Sutorius eximius

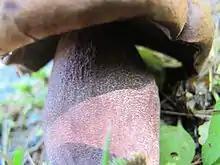
The scales on the stipe surface are distinct from those of "Leccinum".

Various authorities have treated the taxon as either a "Boletus", "Leccinum", or "Tylopilus", depending on which morphological characteristics they deemed most significant. Rolf Singer initially considered the species most appropriately placed in "Tylopilus" on account of the reddish-brown spore print, a taxonomic opinion shared by Alexander H. Smith and Harry Thiers, who wrote "Concerning whether or not the species should be placed in "Leccinum", we can only say that the color of the stipe ornamentation is merely a reflection of the color of the stipe generally and that it does not change color in a characteristic pattern as it ages. For this reason we exclude it from "Leccinum" and agree with Singer that it is a "Tylopilus"." Later however, Singer thought the somewhat scabrous ornamentation of the stipe justified a placement in "Leccinum". René Pomerleau had previously (1959) placed the species in "Leccinum", but this transfer was invalid, as no basionym was specified.